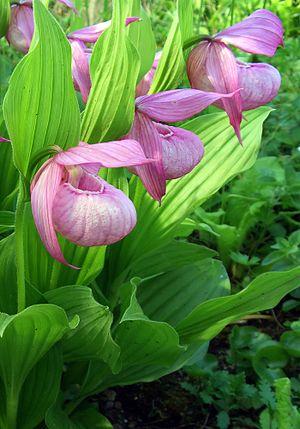
Cypripedium macranthos ou sabot de Vénus à grandes fleurs est une espèce de plante herbacée vicace de la famille des Orchidaceae du genre Cypripedium.